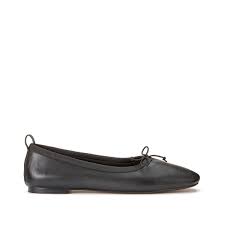
Label: Ballet Flat